Willmore energy

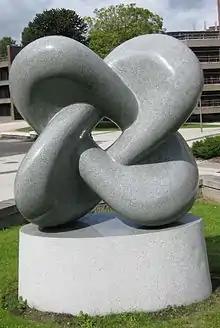
"Willmore Surface" sculpture at Durham University in memory of Thomas Willmore

In differential geometry, the Willmore energy is a quantitative measure of how much a given surface deviates from a round sphere. Mathematically, the Willmore energy of a smooth closed surface embedded in three-dimensional Euclidean space is defined to be the integral of the square of the mean curvature minus the Gaussian curvature. It is named after the English geometer Thomas Willmore.